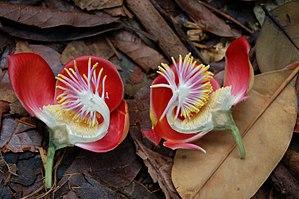
fleur en coupe. Jardín Botánico de Cienfuegos (Cuba)